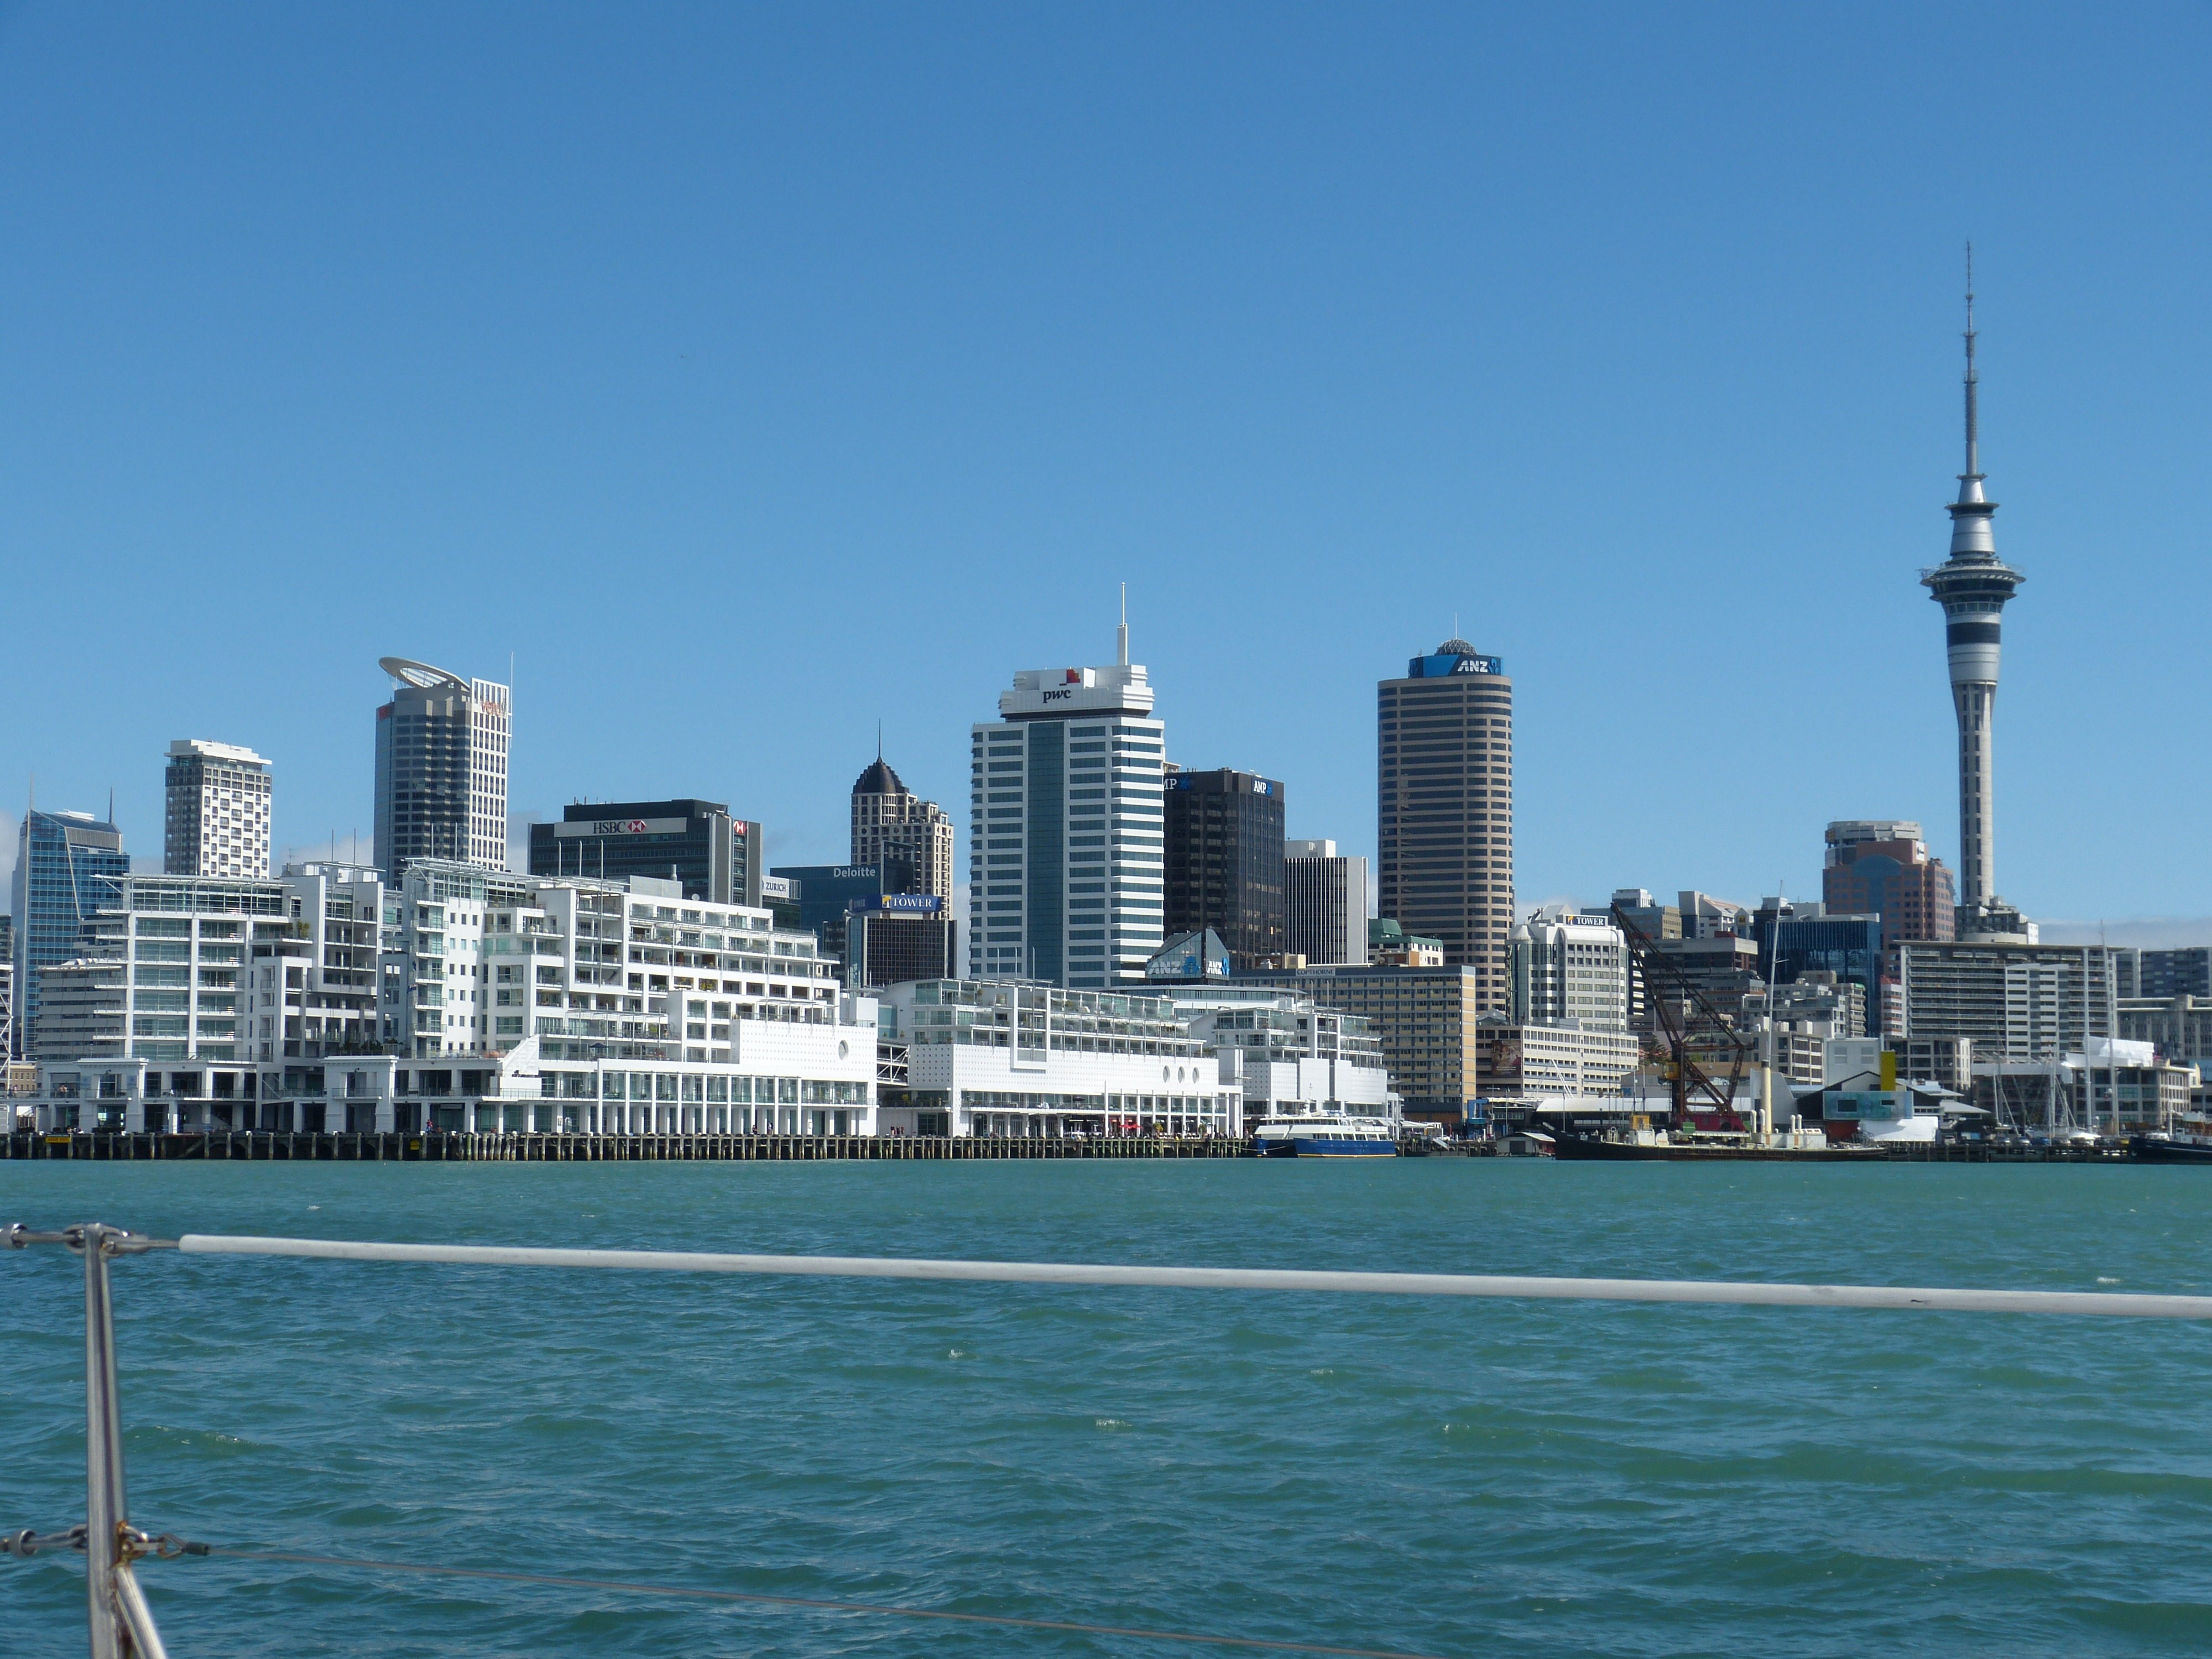
sea, coast, horizon, dock, architecture, skyline, city, skyscraper, cityscape, downtown, vehicle, tower, bay, landmark, harbor, marina, port, tower block, homes, new zealand, sailing vessel, auckland, skytower, big city, human settlement, holiday ship, booot